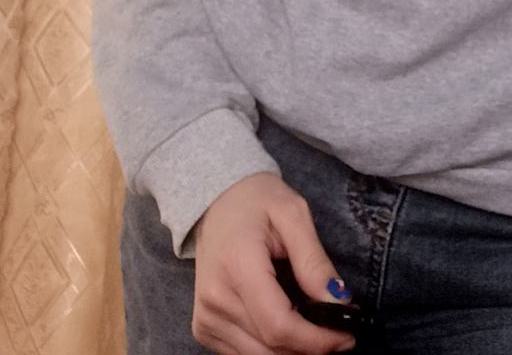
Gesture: no_gesture